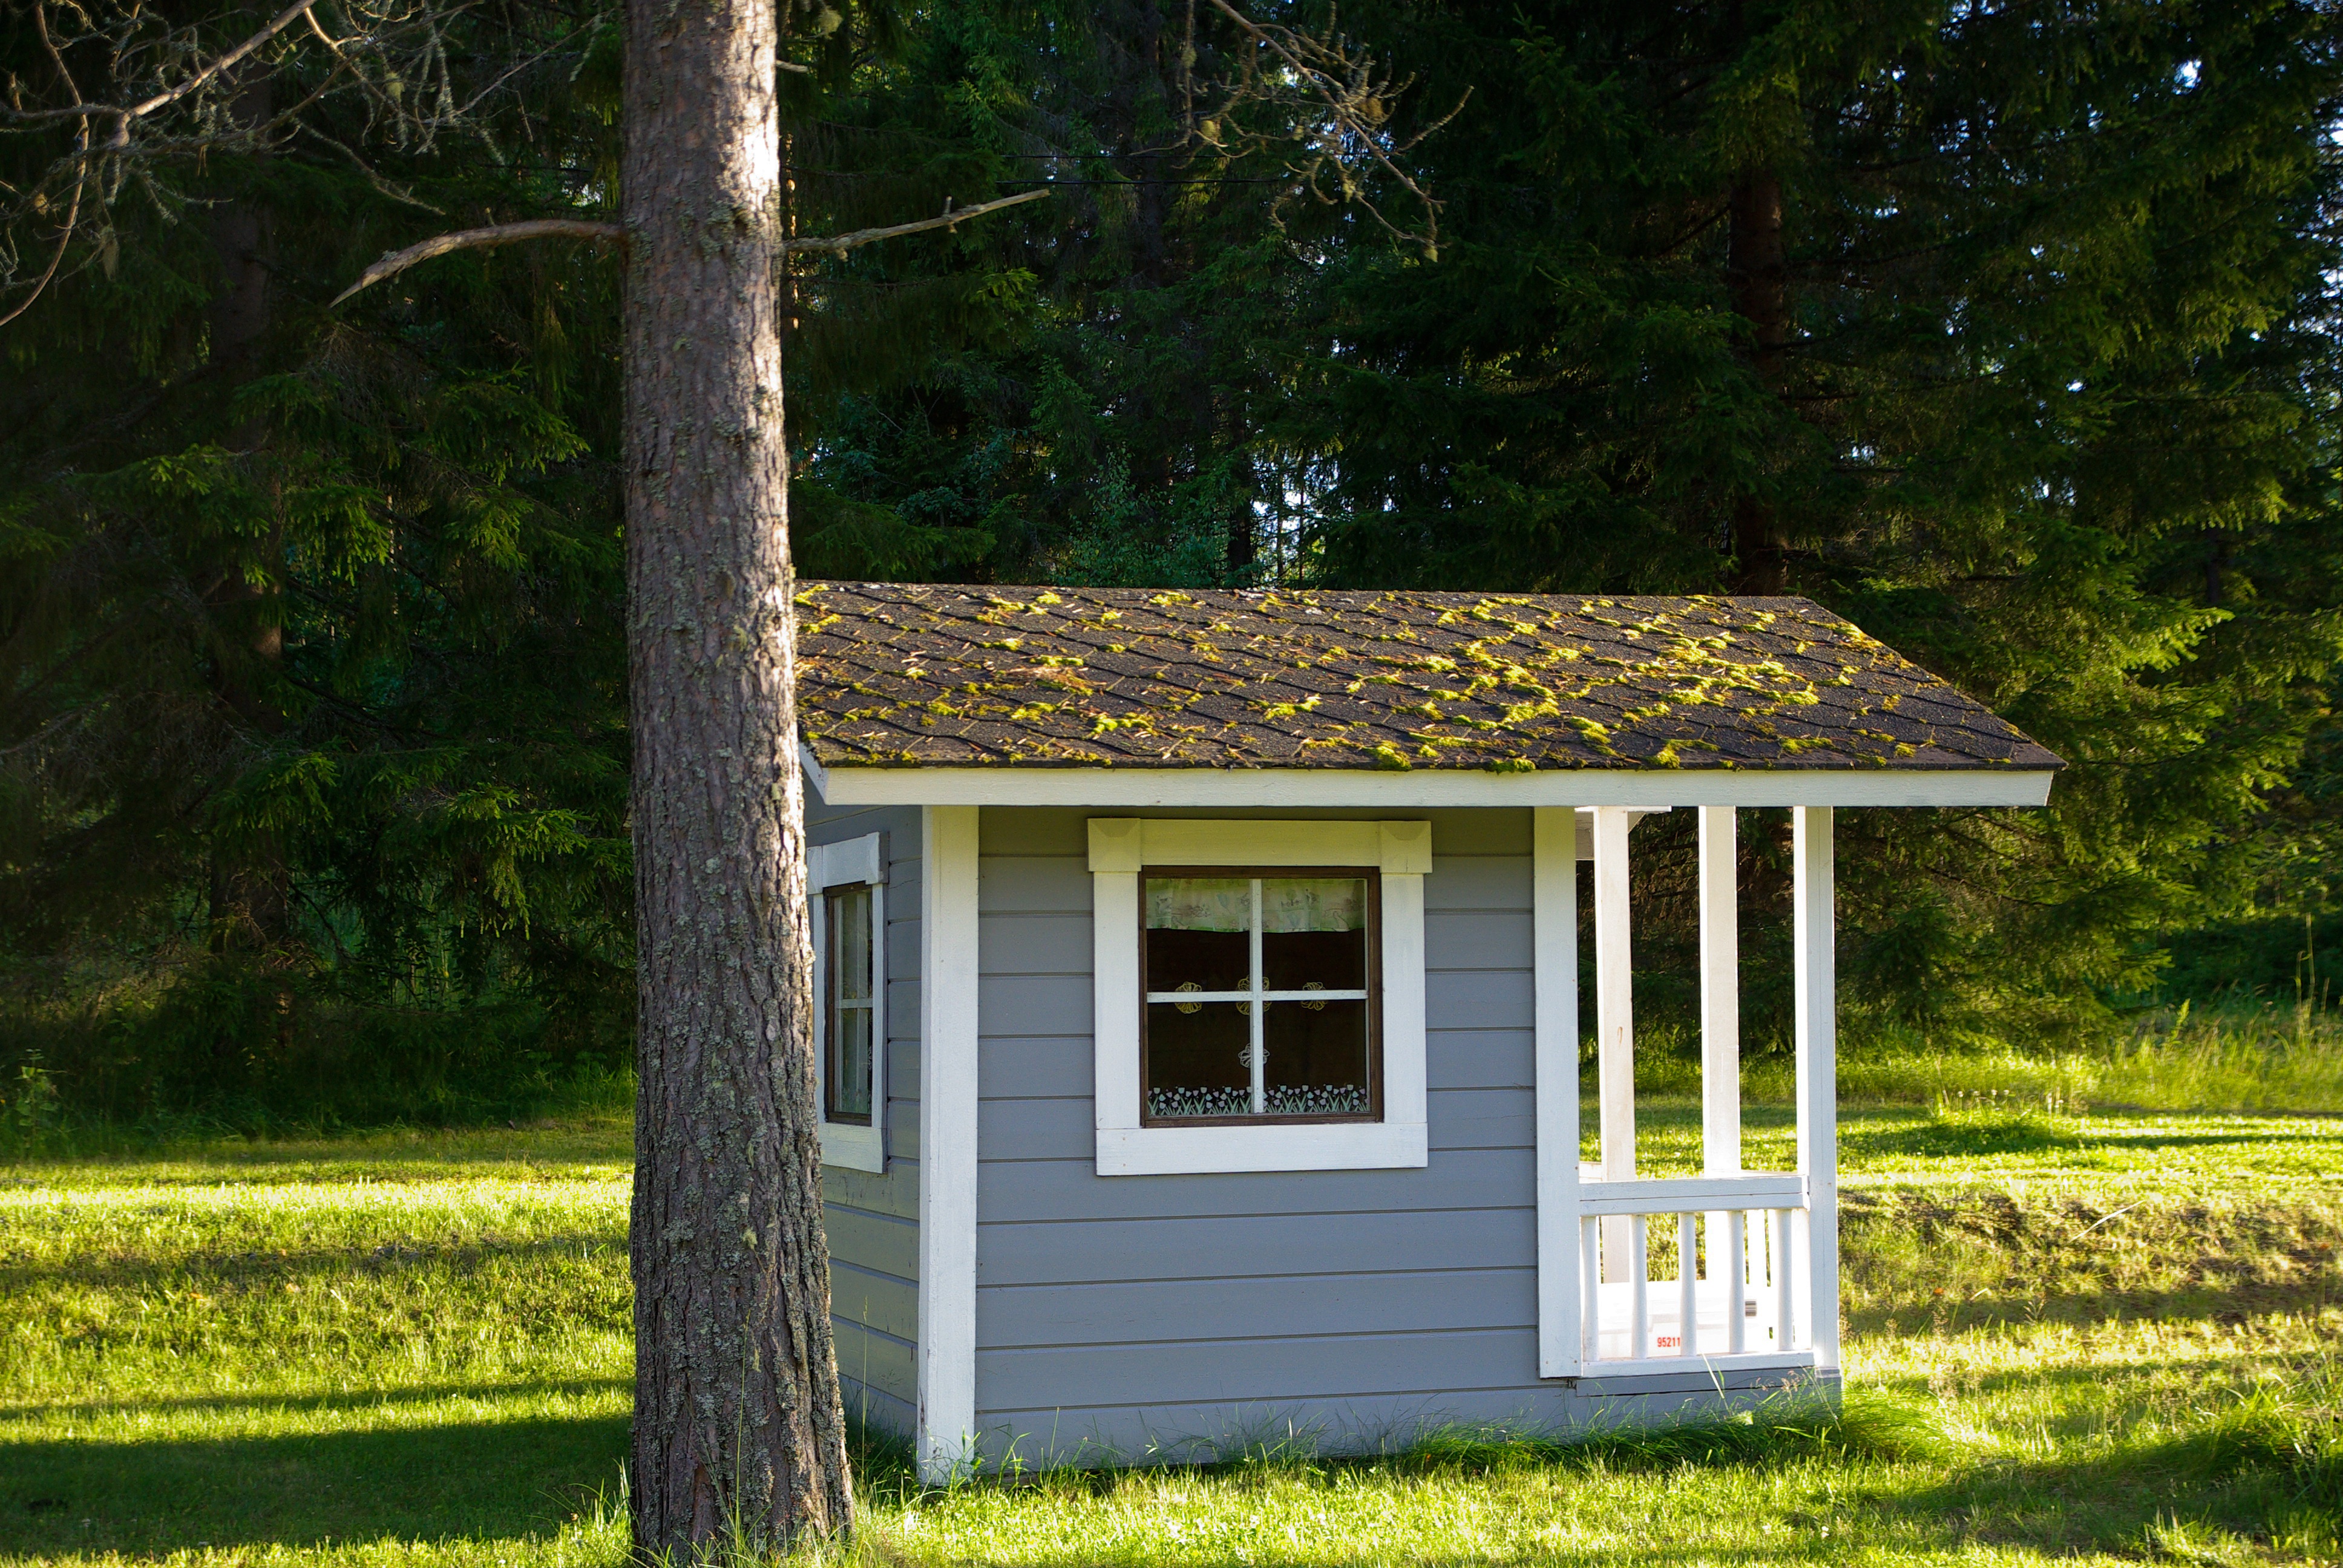
forest, house, building, home, shed, hut, cottage, backyard, farmhouse, finland, estate, log cabin, chalet, siding, rural area, outdoor structure